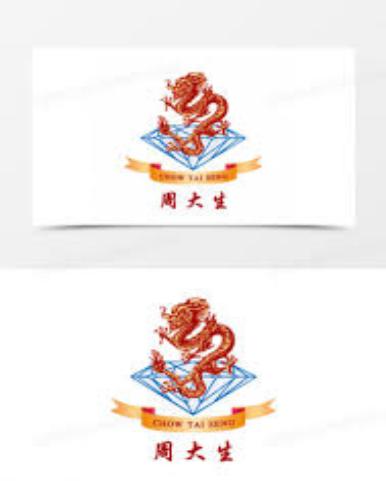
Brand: CHOW TAI SENG-1
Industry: Others